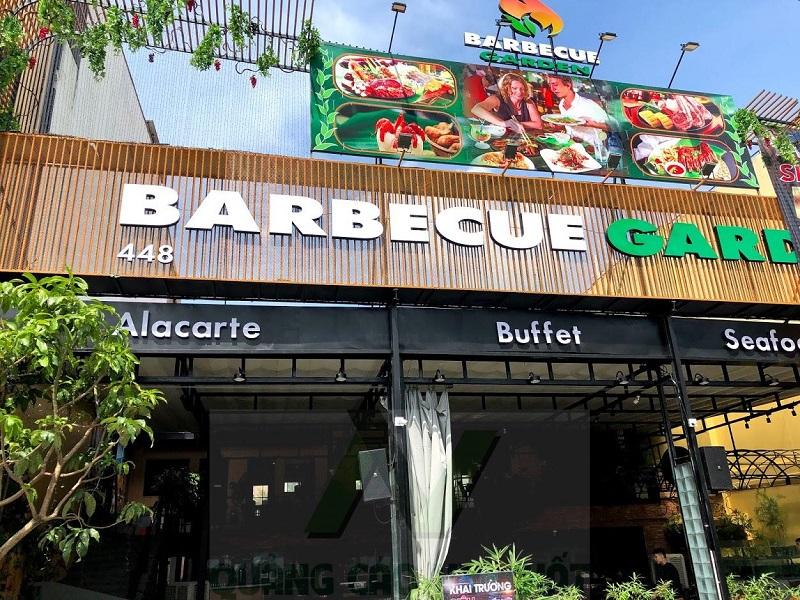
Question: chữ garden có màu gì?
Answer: có màu xanh lá